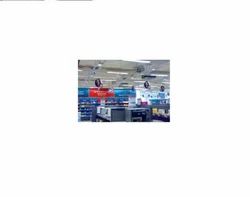
Label: Shopping_Mall_Interior_Designing_Service